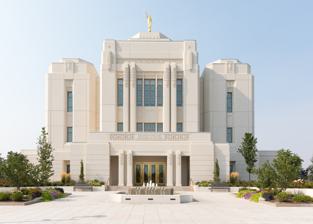
Building: Meridian Idaho Temple
Country: United States of America
Year built: 2017
Latter-day Saint temple in Idaho, United States Meridian Idaho Temple Number 158 Dedication November 19, 2017, by Dieter F. Uchtdorf Site 15.73 acres (6.37 ha) Floor area 67,331 sq ft (6,255.3 m 2 ) Height 120.2 ft (36.6 m) Official website • News & images Church chronology ← Tucson Arizona Temple Meridian Idaho Temple → Cedar City Utah Temple Additional information Announced April 2, 2011, by Thomas S. Monson Groundbreaking August 23, 2014, by David A. Bednar Open house October 21 – November 11, 2017 Current president Bruce Edward Hobbs Location Meridian, Idaho , U.S. Geographic coordinates 43°40′18.45″N 116°24′51.71″W / 43.6717917°N 116.4143639°W / 43.6717917; -116.4143639 Exterior finish Precast concrete Baptistries 1 Ordinance rooms 3 (two-stage progressive) Sealing rooms 5 ( edit ) The Meridian Idaho Temple is a temple of the Church of Jesus Christ of Latter-day Saints in Meridian , Idaho .  The intent to build the temple was announced by church president Thomas S. Monson on April 4, 2011, during the church's semi-annual general conference . History On December 19, 2011, it was announced that the Meridian Idaho Temple would be constructed at 7345 North Linder Road, north of the intersection of North Linder Road and Chinden Blvd. David A. Bednar , of the Quorum of the Twelve Apostles , presided at the temple's groundbreaking on August 23, 2014. A public open house was held from October 21 through November 11, 2017. The temple was dedicated on November 19, 2017 by Dieter F. Uchtdorf . The temple's design incorporates seismic standards above the code requirements, including its exterior cladding. The cladding is connected to the steel frame so that it discharges energy through a rocking motion and acts like a buffer in the event of an earthquake. The temple interior includes marble quarried from Egypt, Italy, and Spain. According to the church, the temple's design includes the syringa (Idaho' state flower) and golds, blues and greens in the wool rugs and stained glass, reflecting Idaho harvest and nature. In 2020, like all the church's other temples, the Meridian Idaho Temple was closed in response to the coronavirus pandemic . See also LDS Church portal Boise Meridian Temples in Boise Metro ( edit ) Eastern Idaho Temples Idaho Falls Montpelier Pocatello Rexburg Teton River Twin Falls Burley Star Valley Smithfield Temples in Eastern Idaho ( edit ) Idaho Map Temples in Idaho ( edit ) = Operating = Under construction = Announced = Temporarily Closed ( edit ) Comparison of temples of The Church of Jesus Christ of Latter-day Saints List of temples of The Church of Jesus Christ of Latter-day Saints List of temples of The Church of Jesus Christ of Latter-day Saints by geographic region Temple architecture (Latter-day Saints) The Church of Jesus Christ of Latter-day Saints in Idaho References